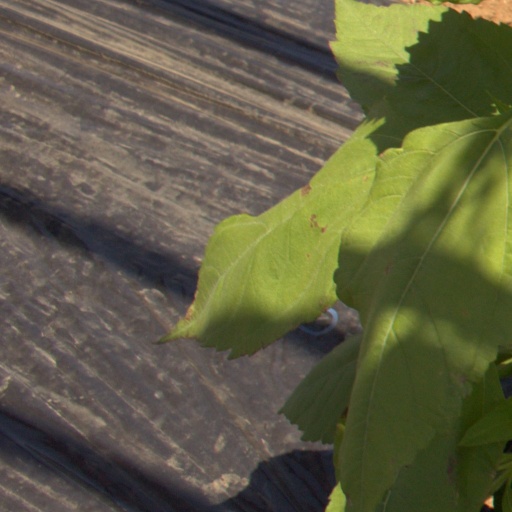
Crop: Jerusalem artichoke